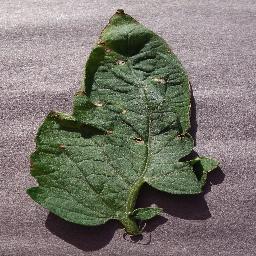
Label: Tomato___Target_Spot